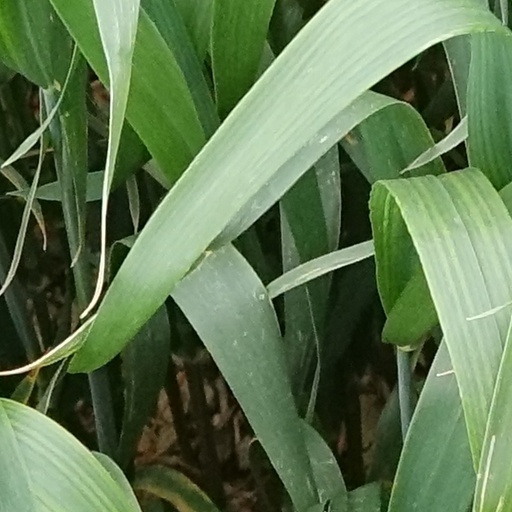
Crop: wheat